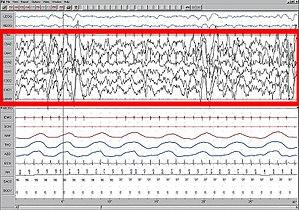
Le sommeil est un état naturel récurrent de perte de conscience du monde extérieur, accompagnée d'une diminution progressive du tonus musculaire, survenant à intervalles réguliers. L'alternance veille-sommeil correspond à l'un des cycles fondamentaux chez les animaux appartenant au rythme circadien. Chez l'être humain, le sommeil occupe près d'un tiers de la vie en moyenne.